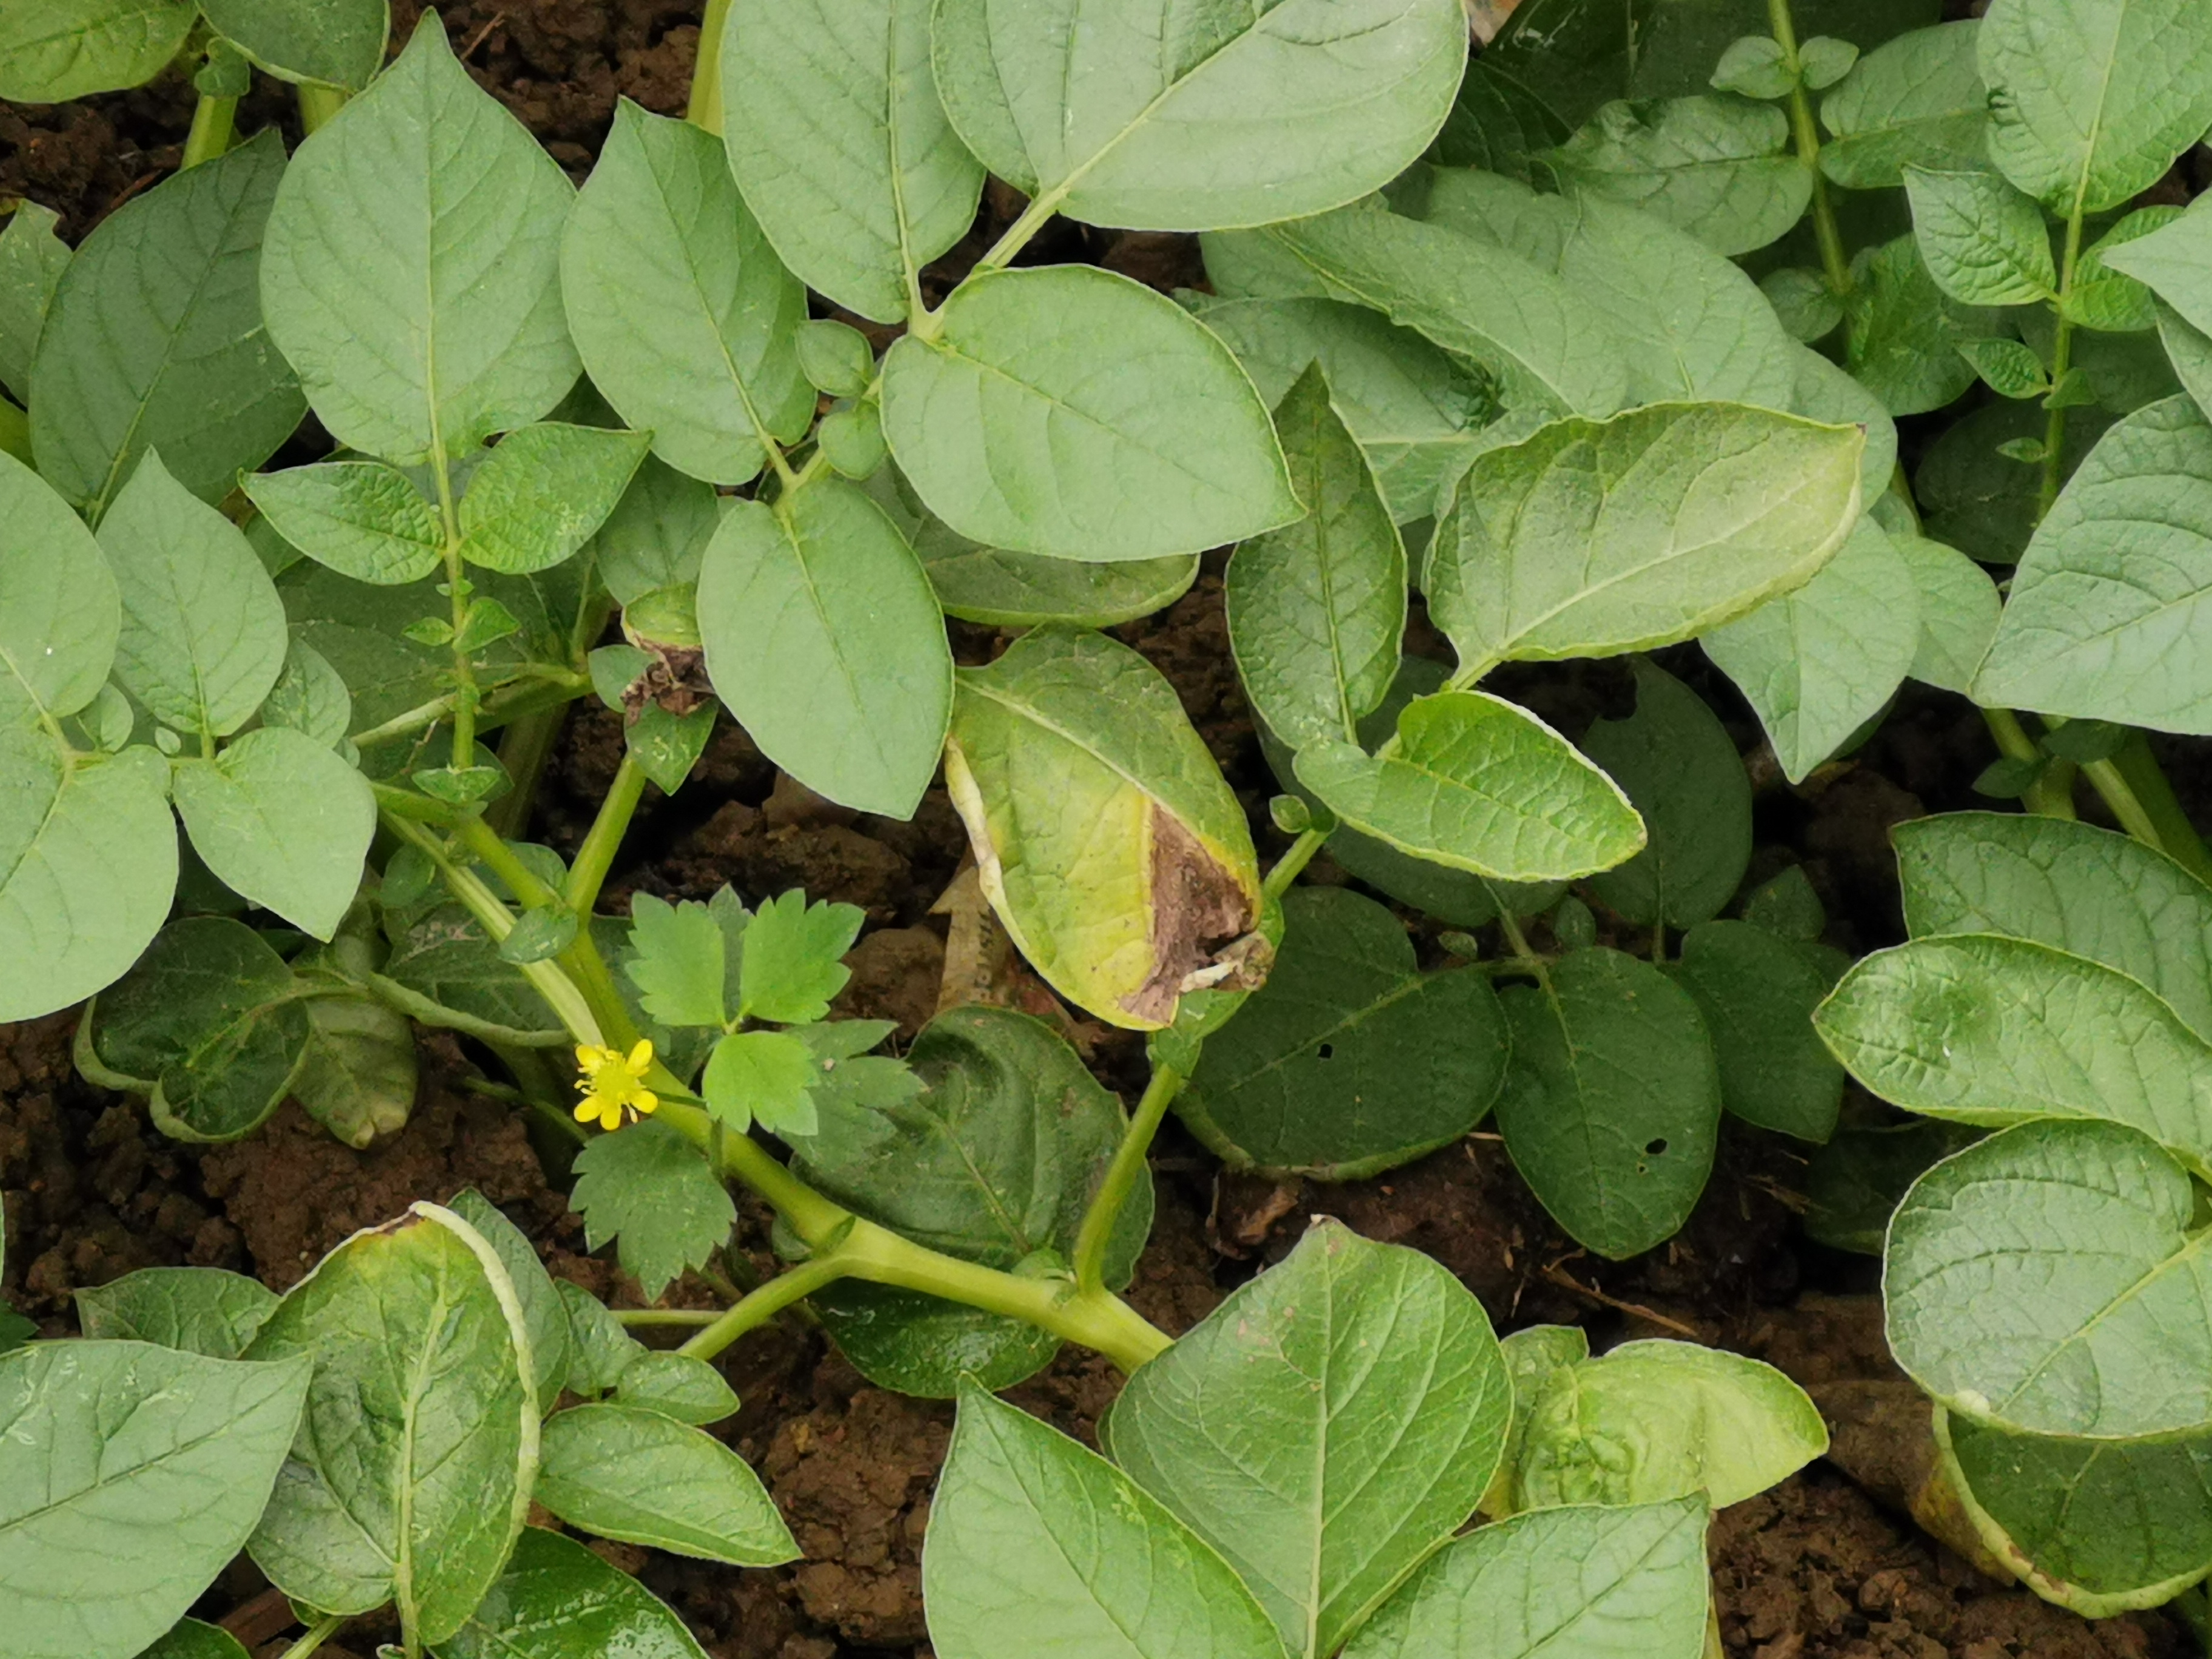
Plant: Potato
Disease: potato late blight